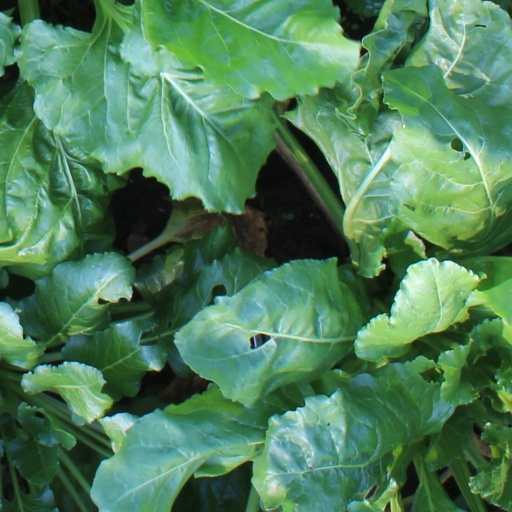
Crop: sugar beet